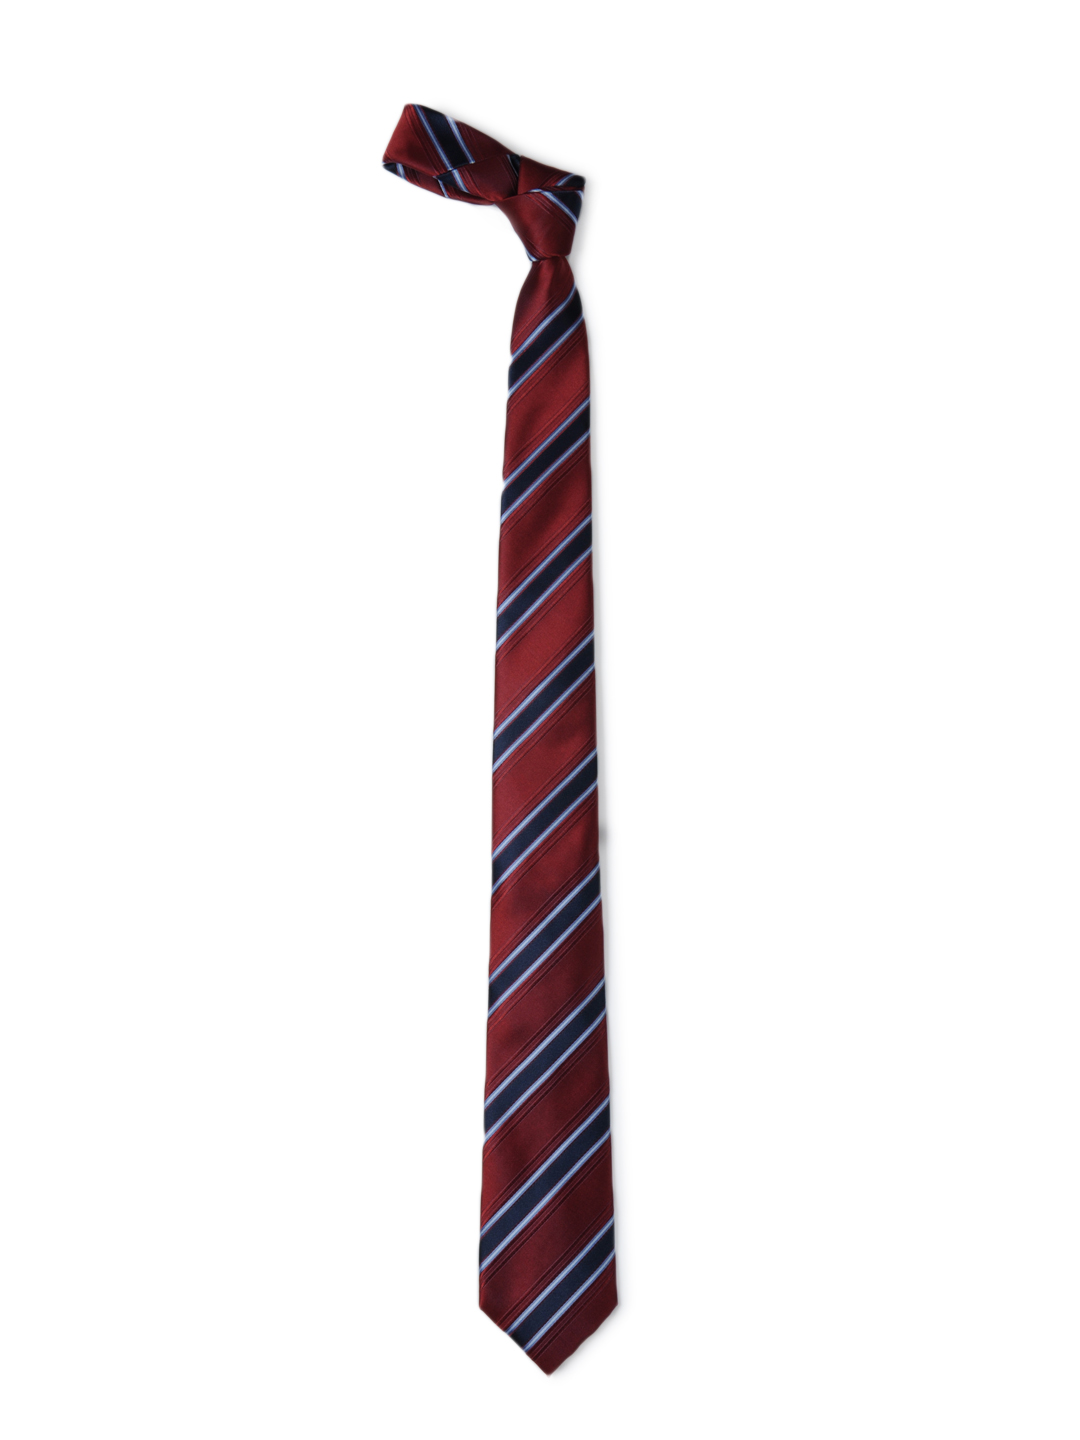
Park Avenue Men Maroon Tie
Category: Accessories / Ties / Ties
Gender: Men
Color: Maroon
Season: Summer 2012
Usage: Casual